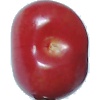
Label: Cherry 2